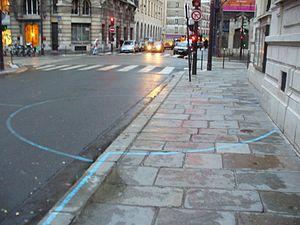
Emplacement au sol de la tourelle de la Tour du Temple, Paris 3°
La rue Eugène-Spuller est une rue du 3ᵉ arrondissement de Paris.
La tour du Temple et son enclos constituaient la maison du Temple, ancienne forteresse parisienne située dans le nord du Marais, au sein du 3ᵉ arrondissement de Paris, qui fut détruite en 1808.